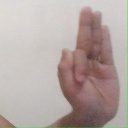
अक्षर: फ